Israeli settlement

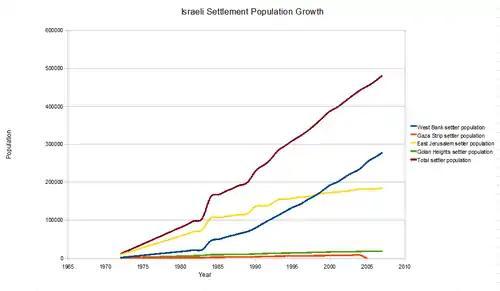
Settler population by year in the West Bank, Gaza Strip, East Jerusalem and Golan Heights 1972–2007

Land in the Gaza Strip available to its Palestinian inhabitants has historically been limited as a result of Israeli land confiscation and the establishment of settlements. Settlement growth in the Gaza Strip before 1977 was limited, as the Israeli labor party's policy of containment preferred the establishment of a collection of settlements along the border of the Strip. At this point, 6 settlements in the Strip existed, Kfar Darom, Netzarim, Morag, Eretz, Katif, and Netzer Hazani. With the Likud party's revisionist Zionist policies entering with Begin's government, the scale of settlement expansion increased, although the basic policies relating to the settlements did not change. By 1978, 13 settlements had been built as part of a buffer zone along Gaza's southern border in Rafah.